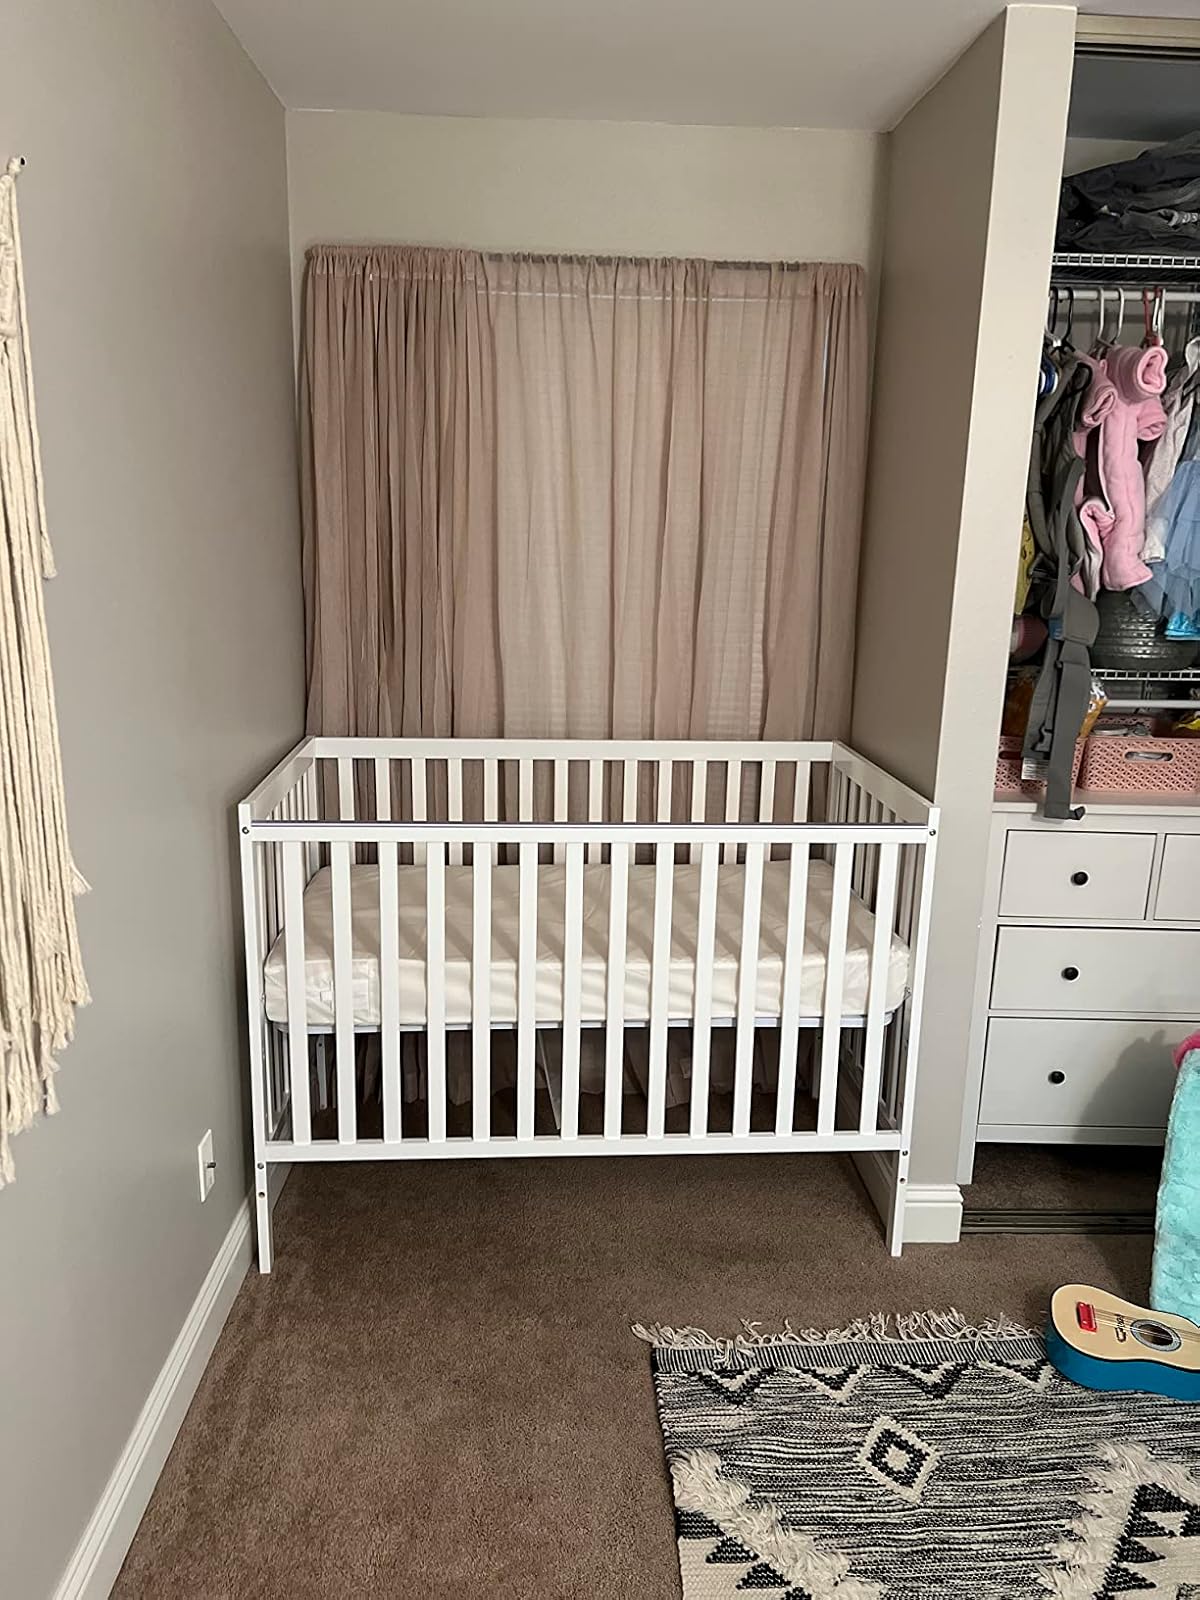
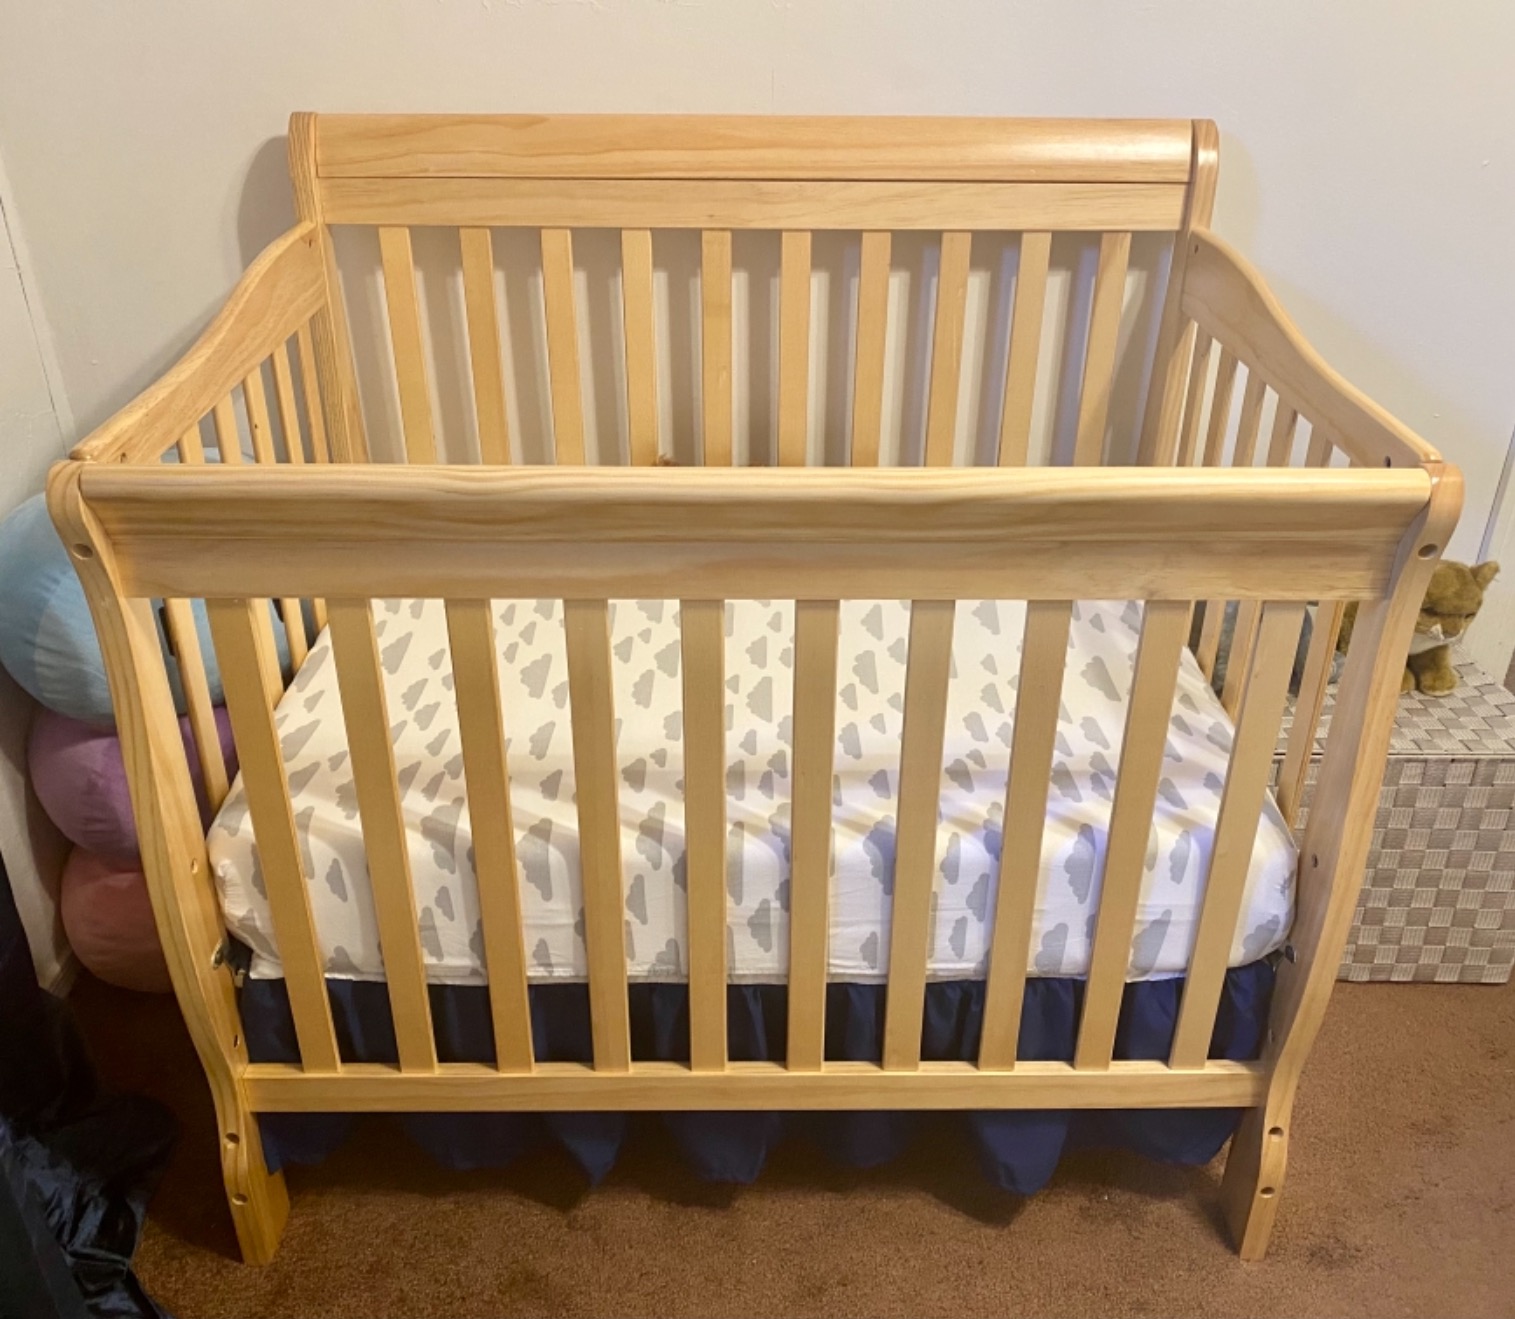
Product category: products_crib
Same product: no